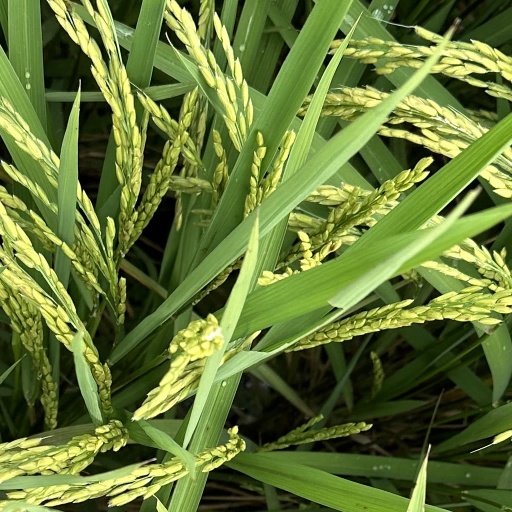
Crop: rice